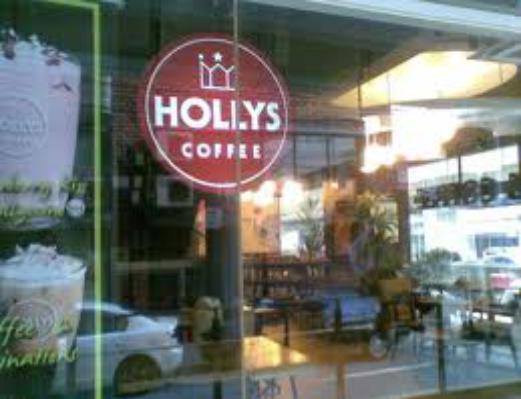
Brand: Hollys Coffee
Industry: Food